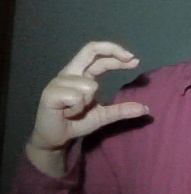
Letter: thal